Global NCAP

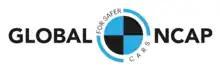
Global NCAP logo, 2017 revision

Global New Car Assessment Programme (Global NCAP) is a project of the Towards Zero Foundation, a UK-registered charity. The programme serves as an umbrella organisation encouraging co-operation between the various New Car Assessment Programmes around the world, and a consumer test for vehicle safety in markets that are weakly regulated or do not yet have their own consumer safety programmes.